Coburg Island

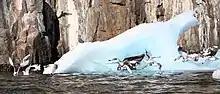
Seabirds and iceberg at Coburg Island

Coburg Island has several designated conservation classifications including International Biological Program site and Key Migratory Bird Terrestrial Habitat site. Along with the surrounding marine area, the island is a part of the Nirjutiqavvik National Wildlife Area.